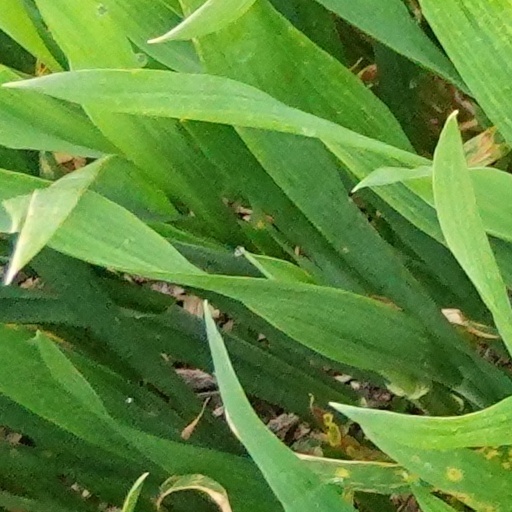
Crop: wheat